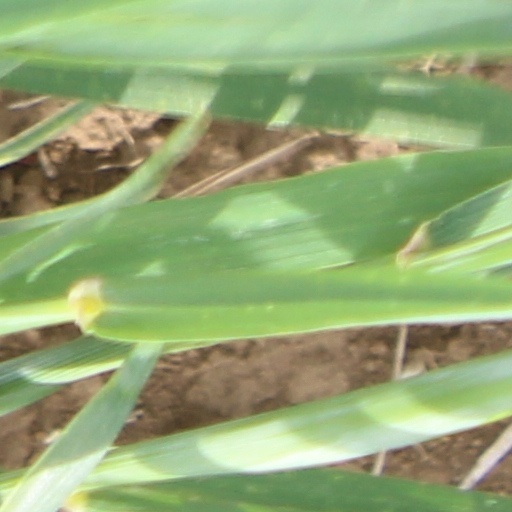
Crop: wheat